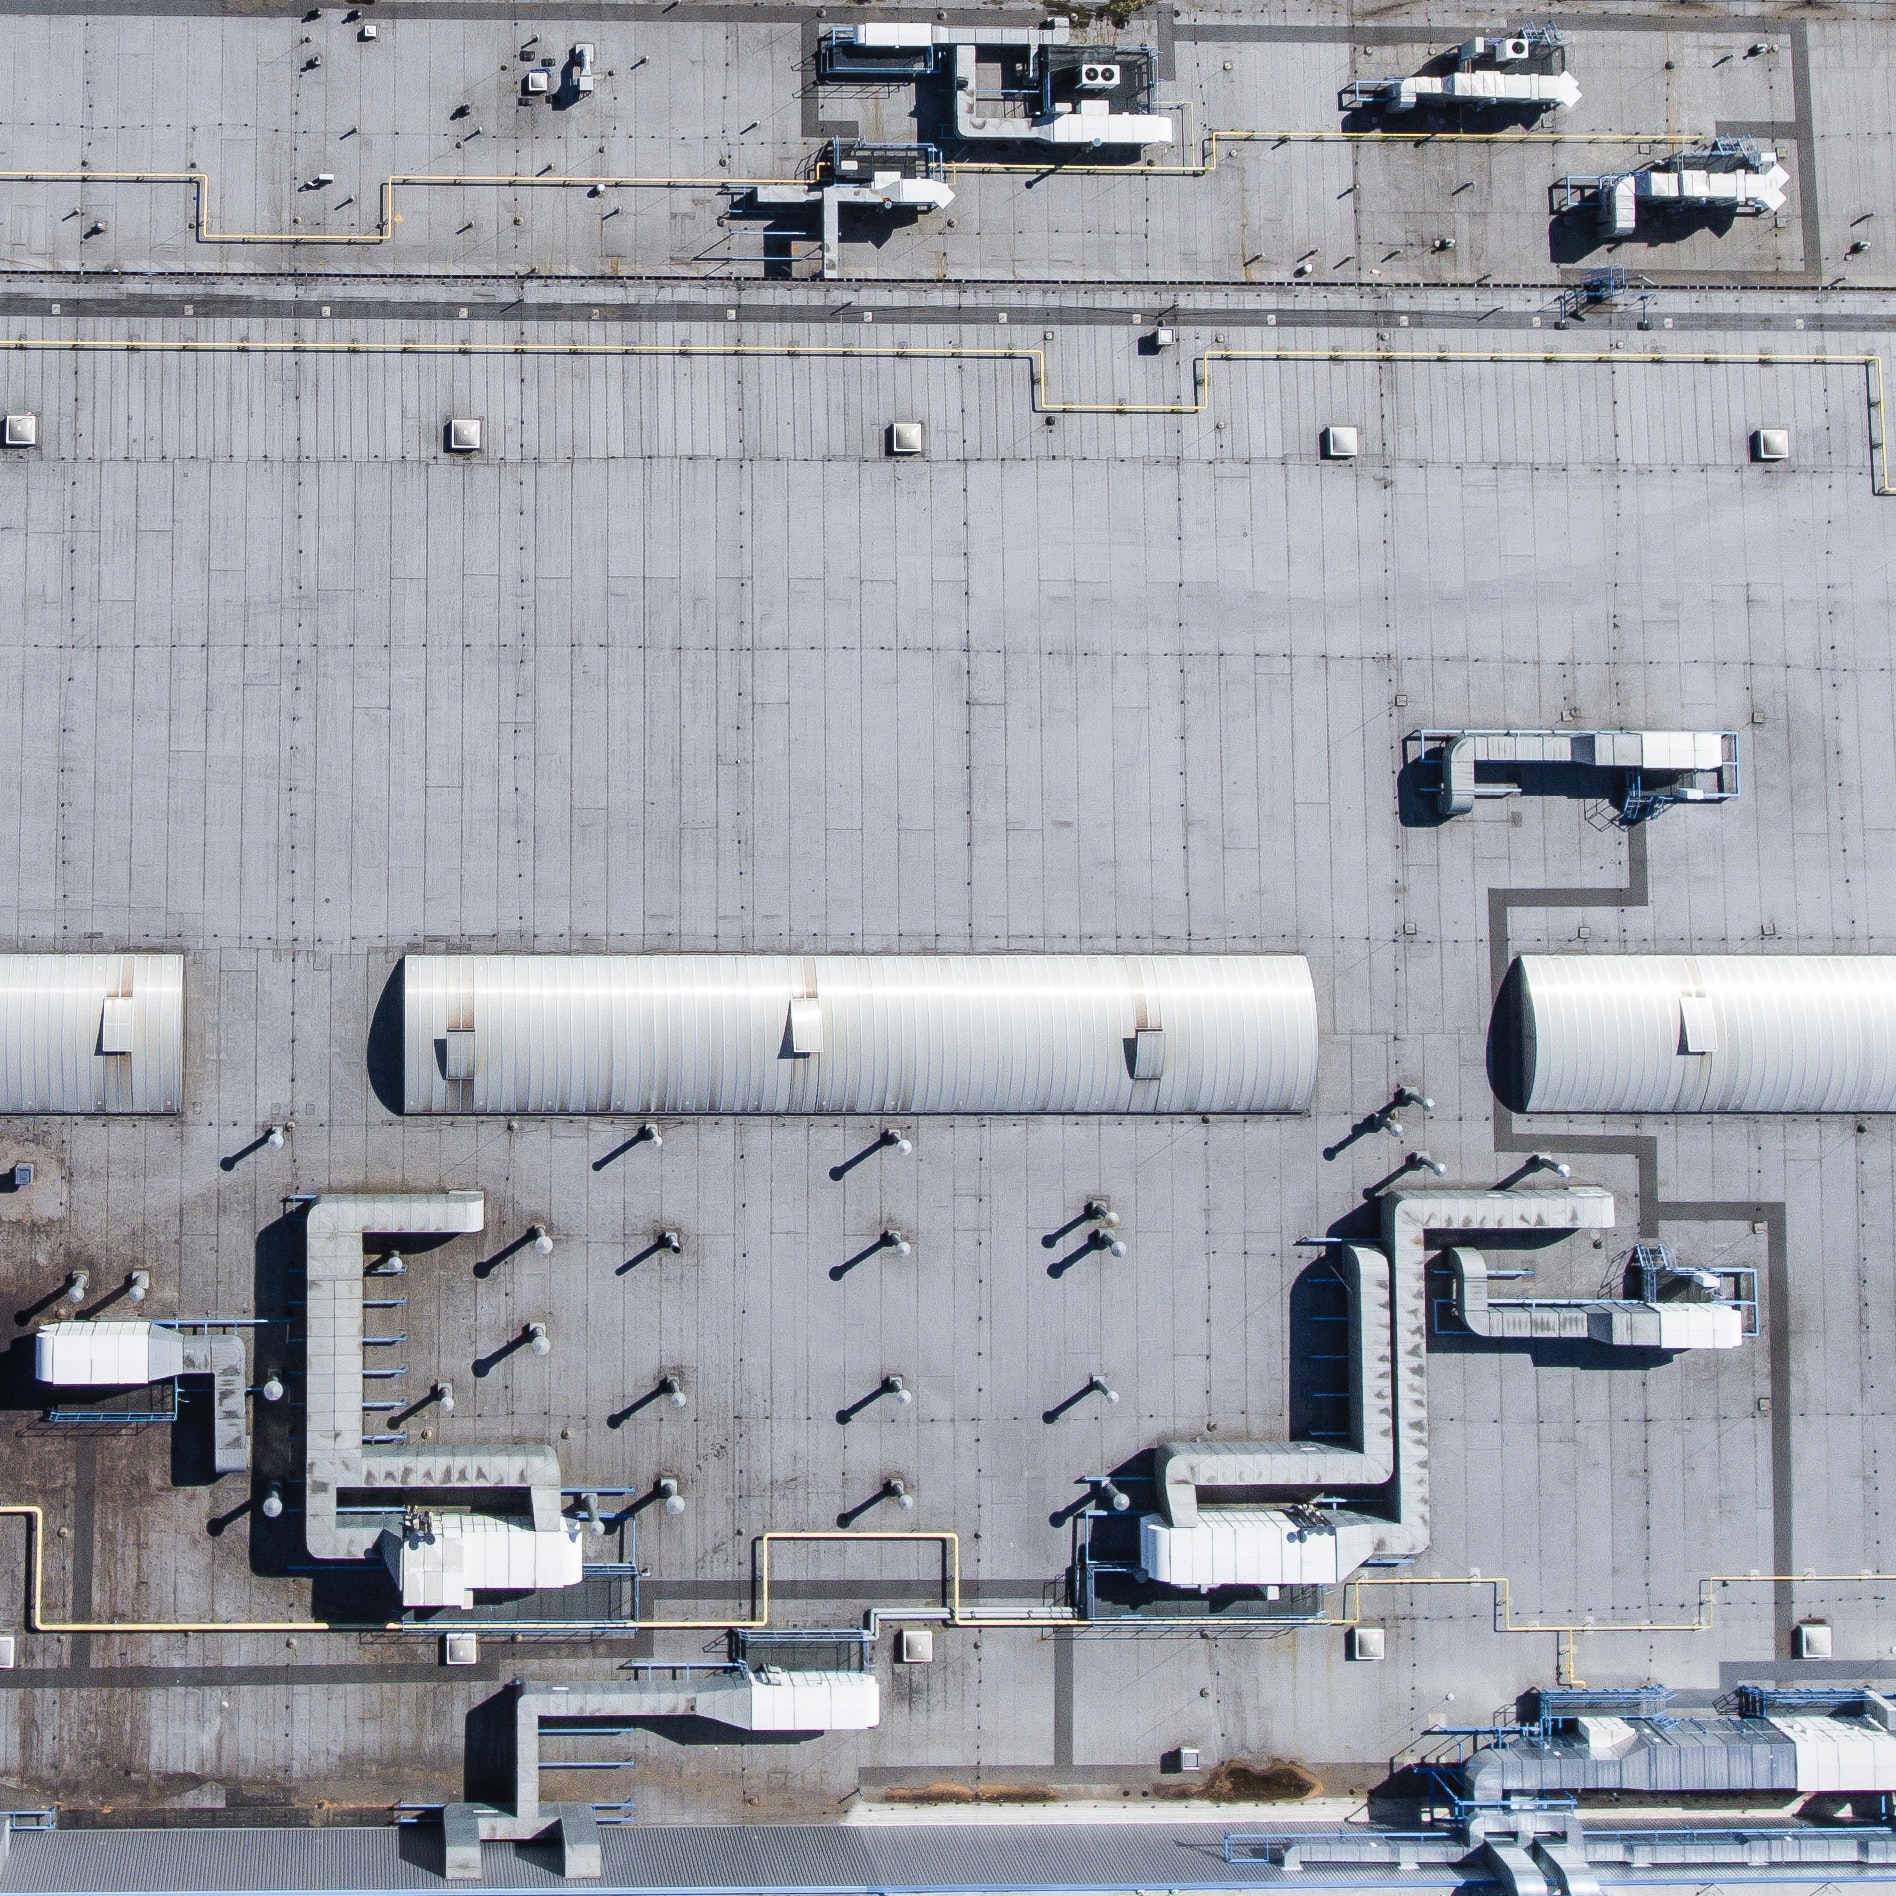
architecture, metal